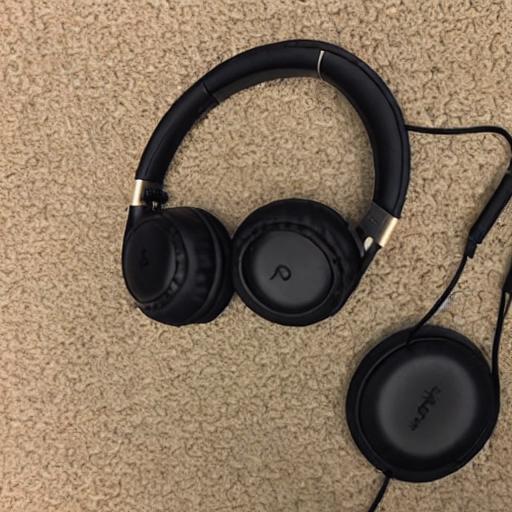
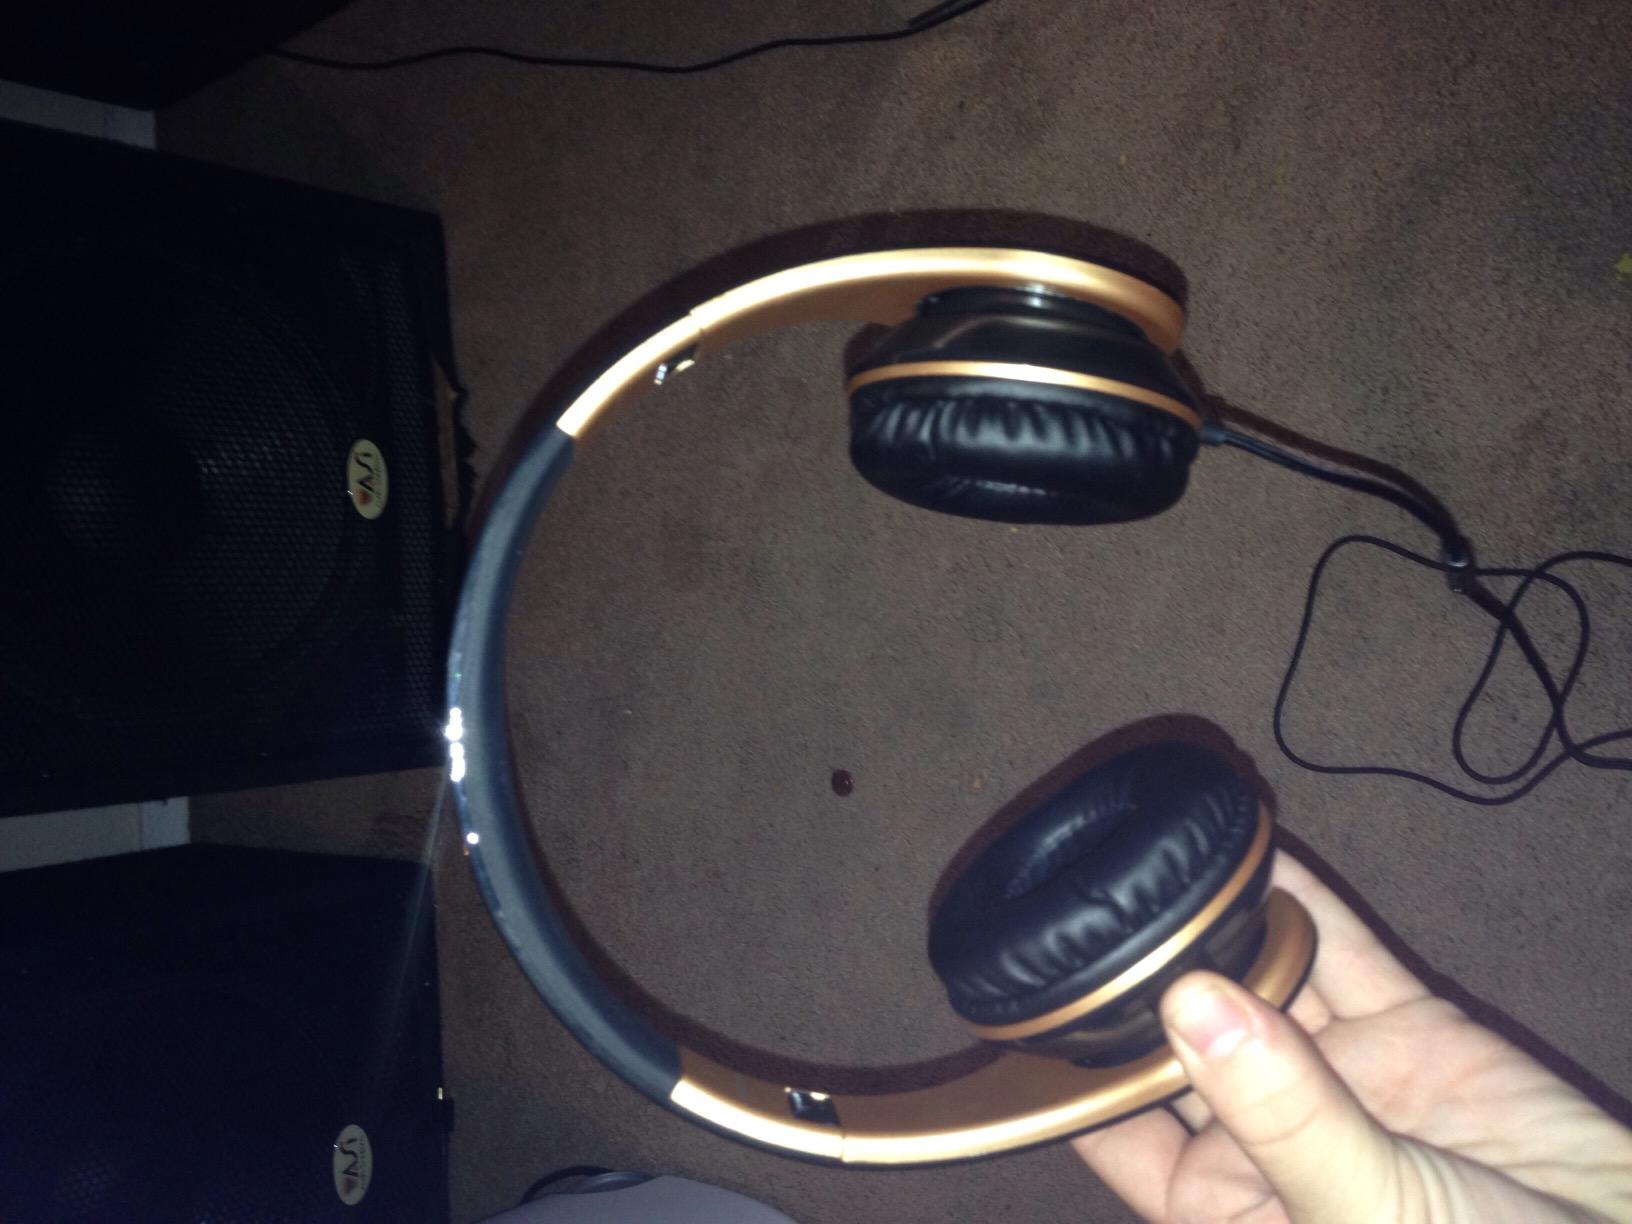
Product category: headphones
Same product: no